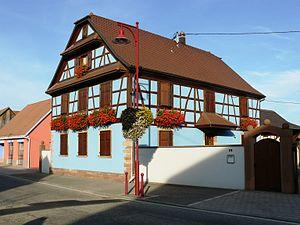
Maison à colombages
Artolsheim est une commune française située dans le département du Bas-Rhin, en région Grand Est.